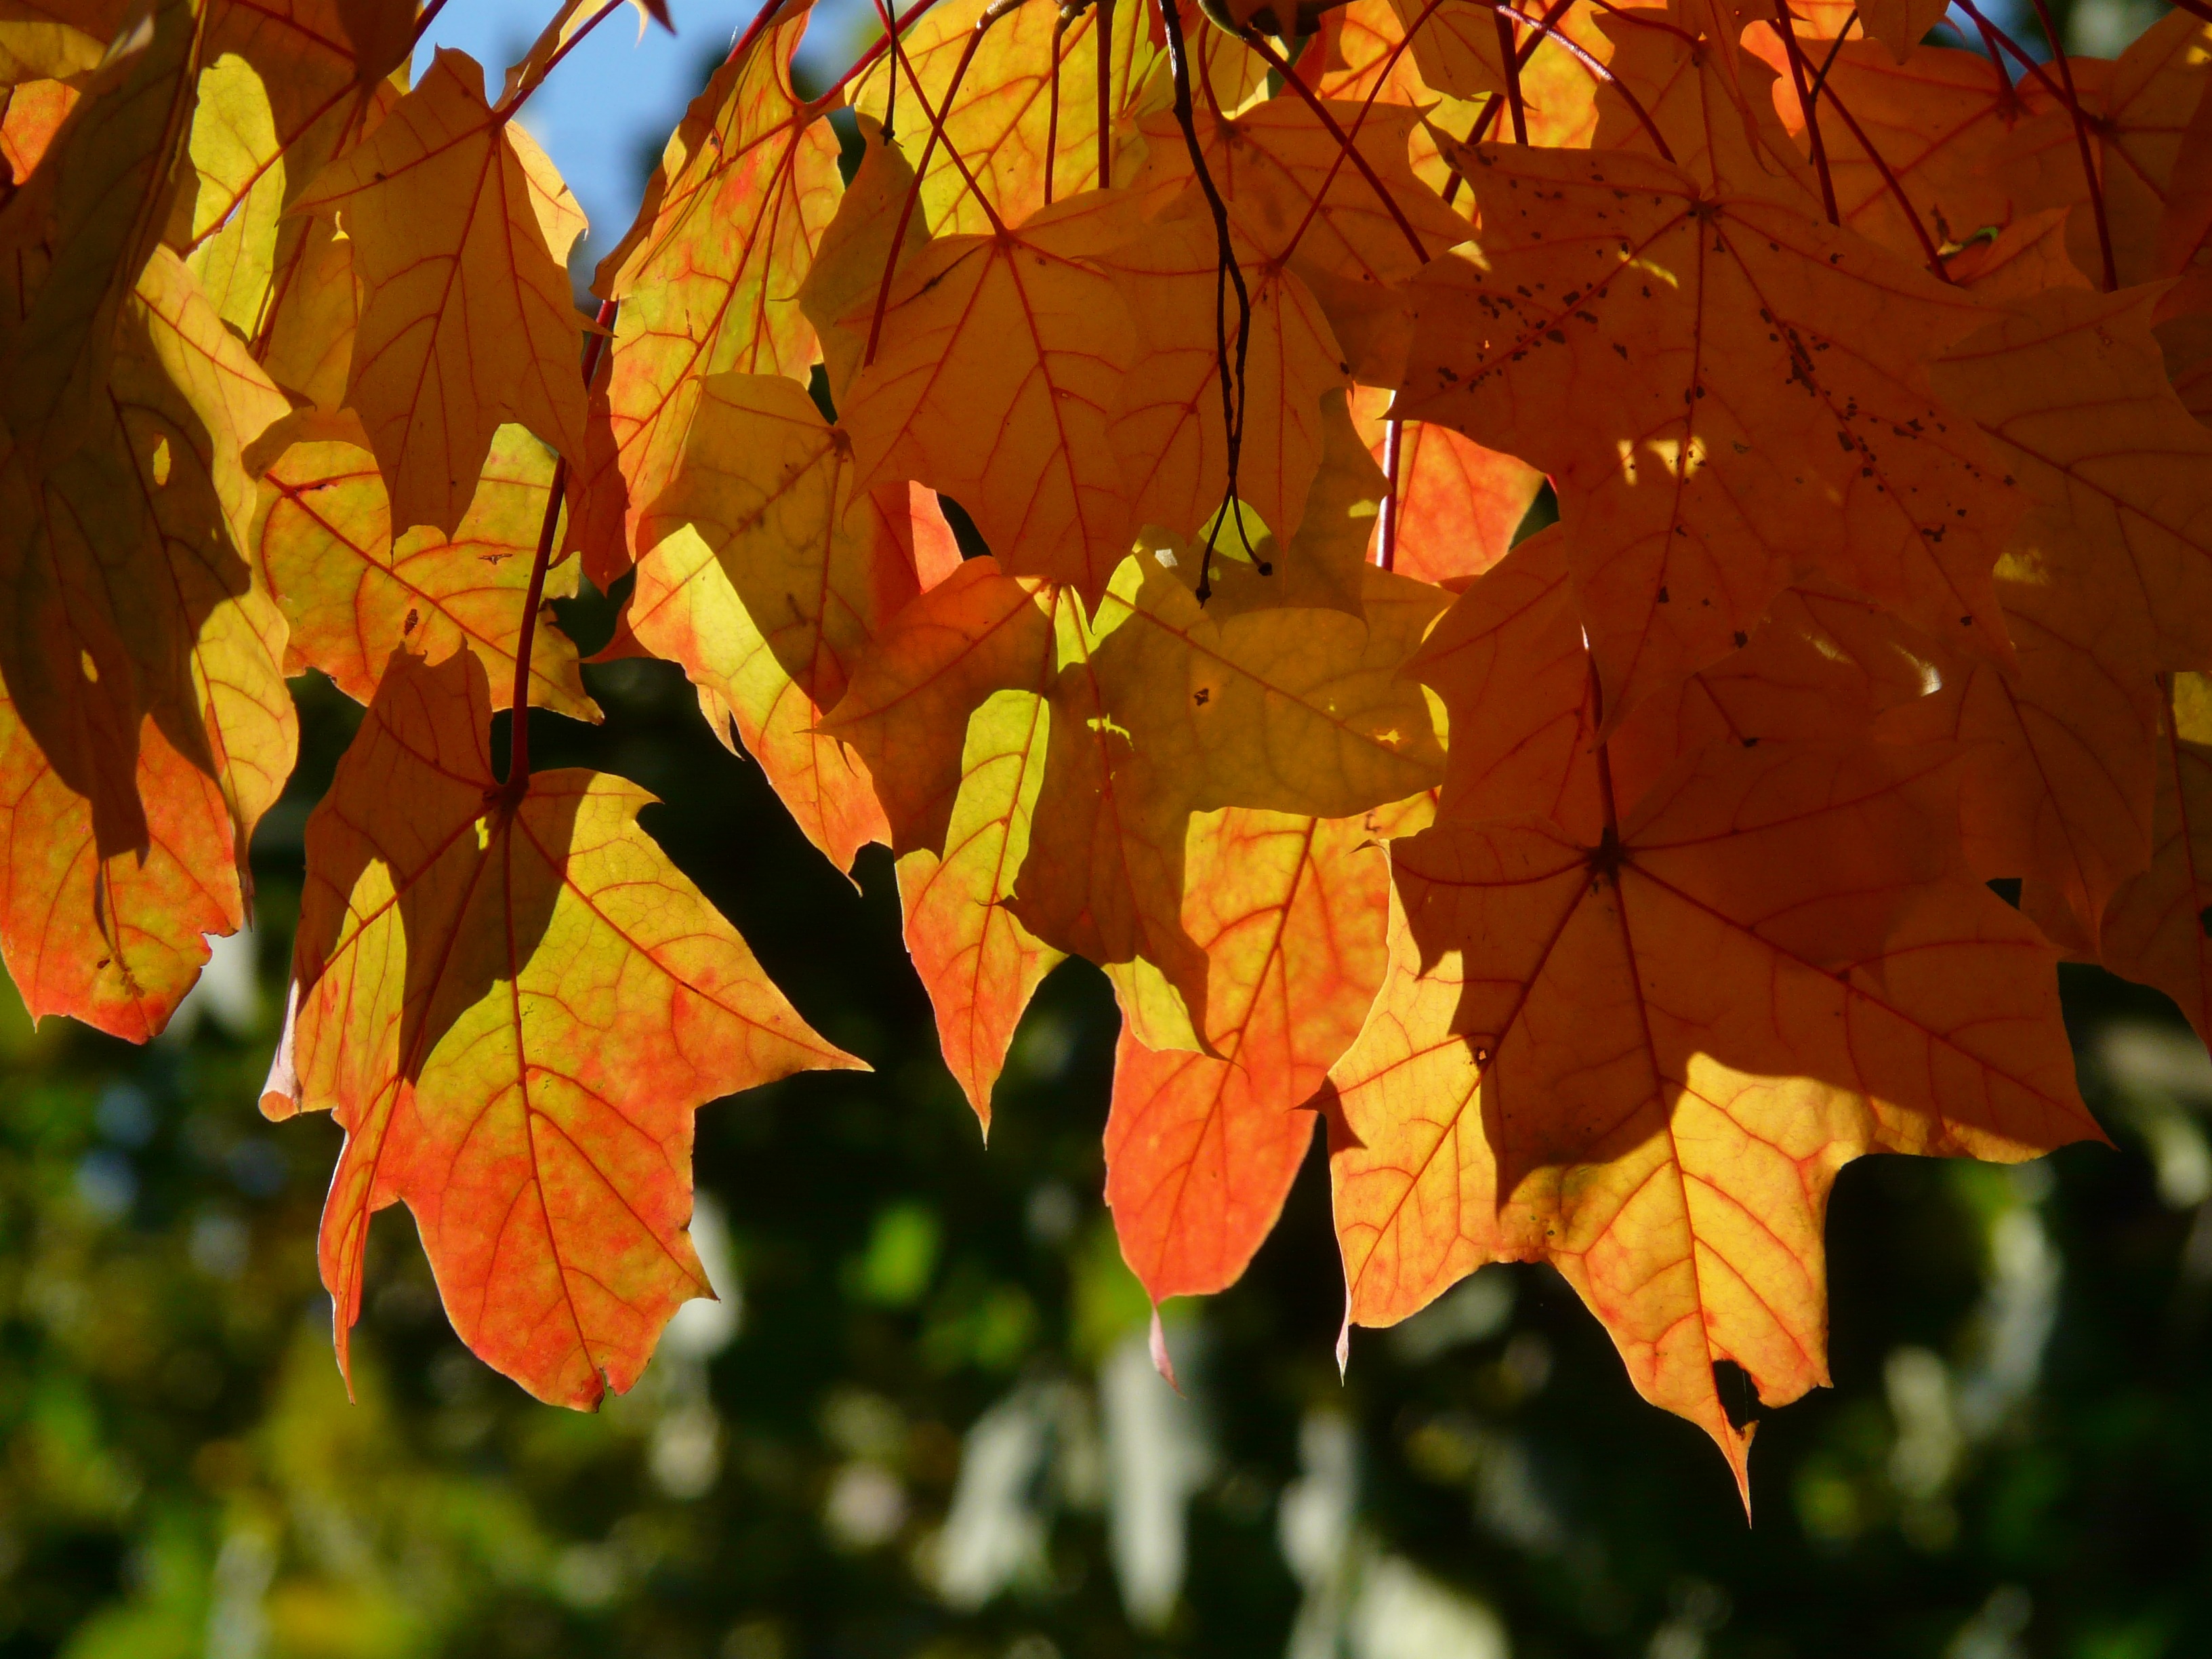
tree, nature, branch, plant, sunlight, leaf, flower, foliage, orange, red, autumn, yellow, season, maple, maple tree, maple leaf, deciduous tree, leaves, gold, deciduous, maple leaves, fall color, fall foliage, fall leaves, autumn colours, acer, golden yellow, flowering plant, maidenhair tree, needle leaf maple, norway maple, acer platanoides, plant stem, woody plant, land plant